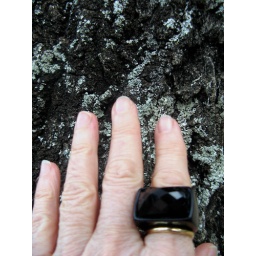
There's nothing like a great big shiny plastic black ring to show off a tree ravaged by a bushfire.